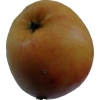
Label: Apple 14